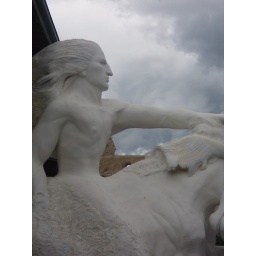
Model of Crazy Horse with the mountain monument in the background.